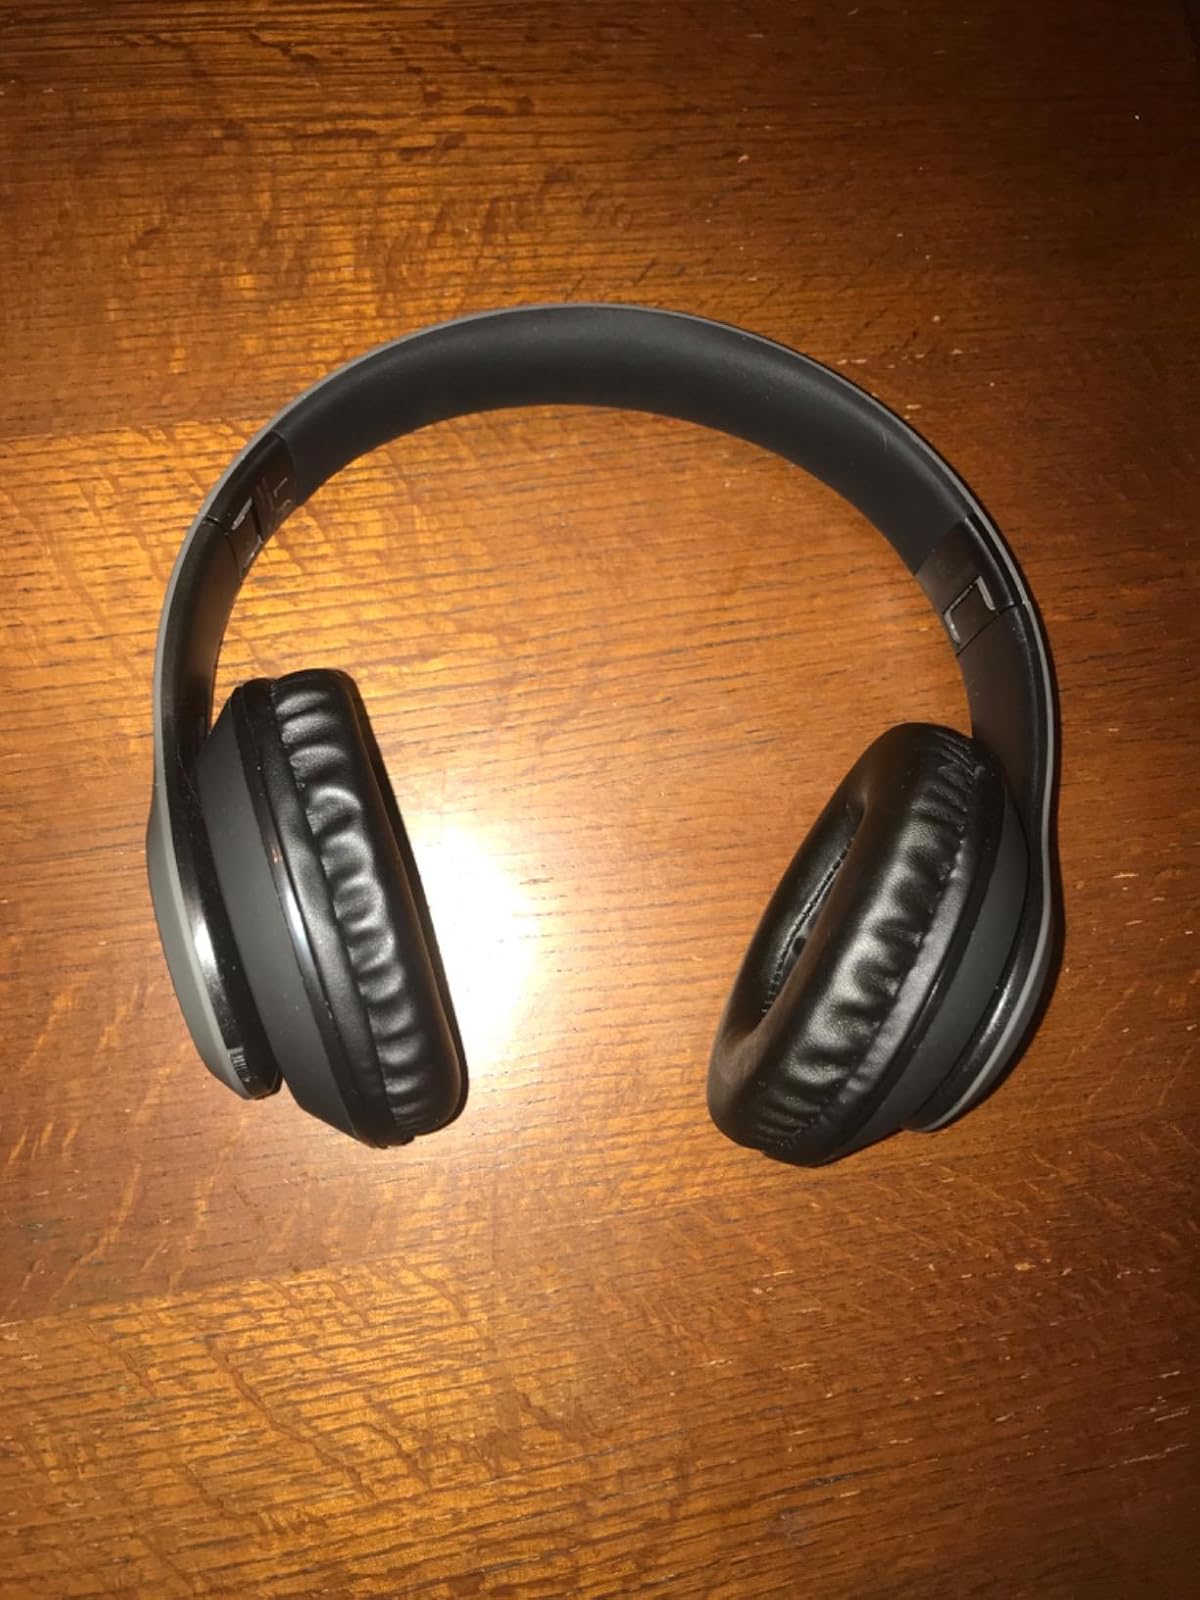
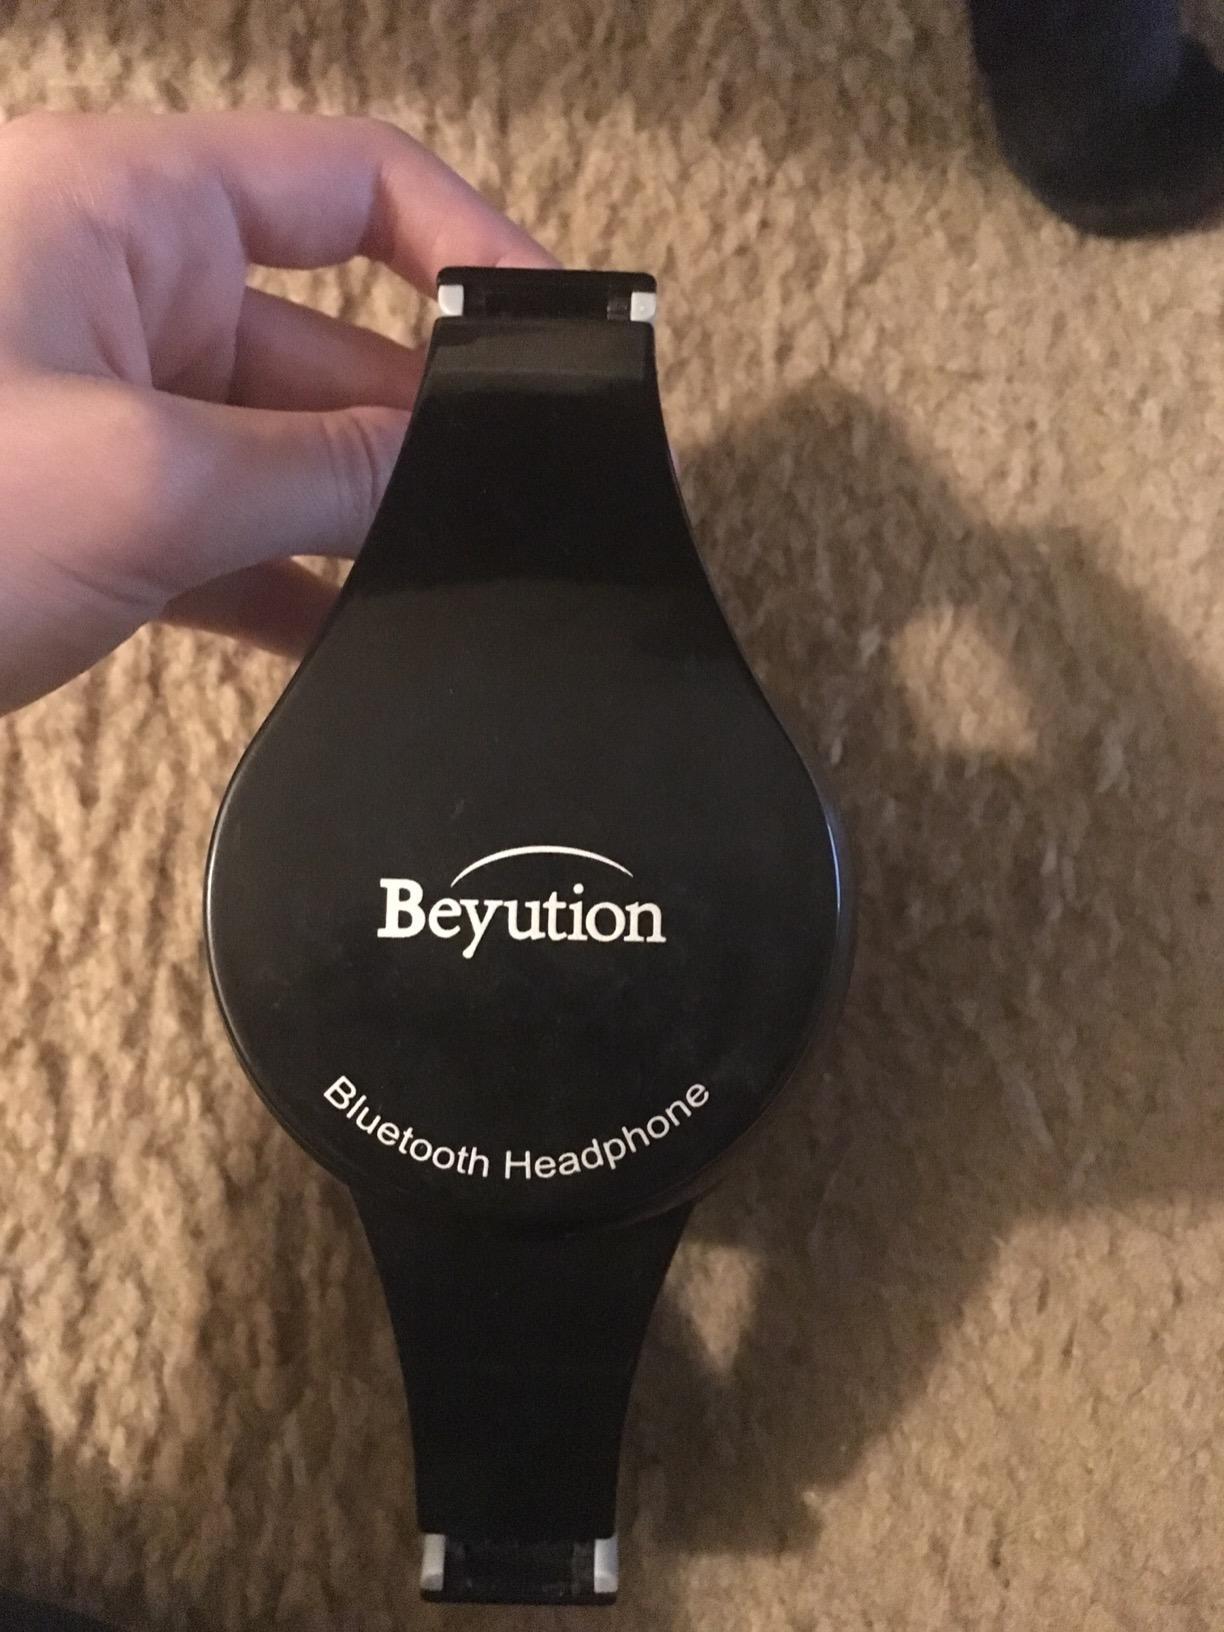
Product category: headphones
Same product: no